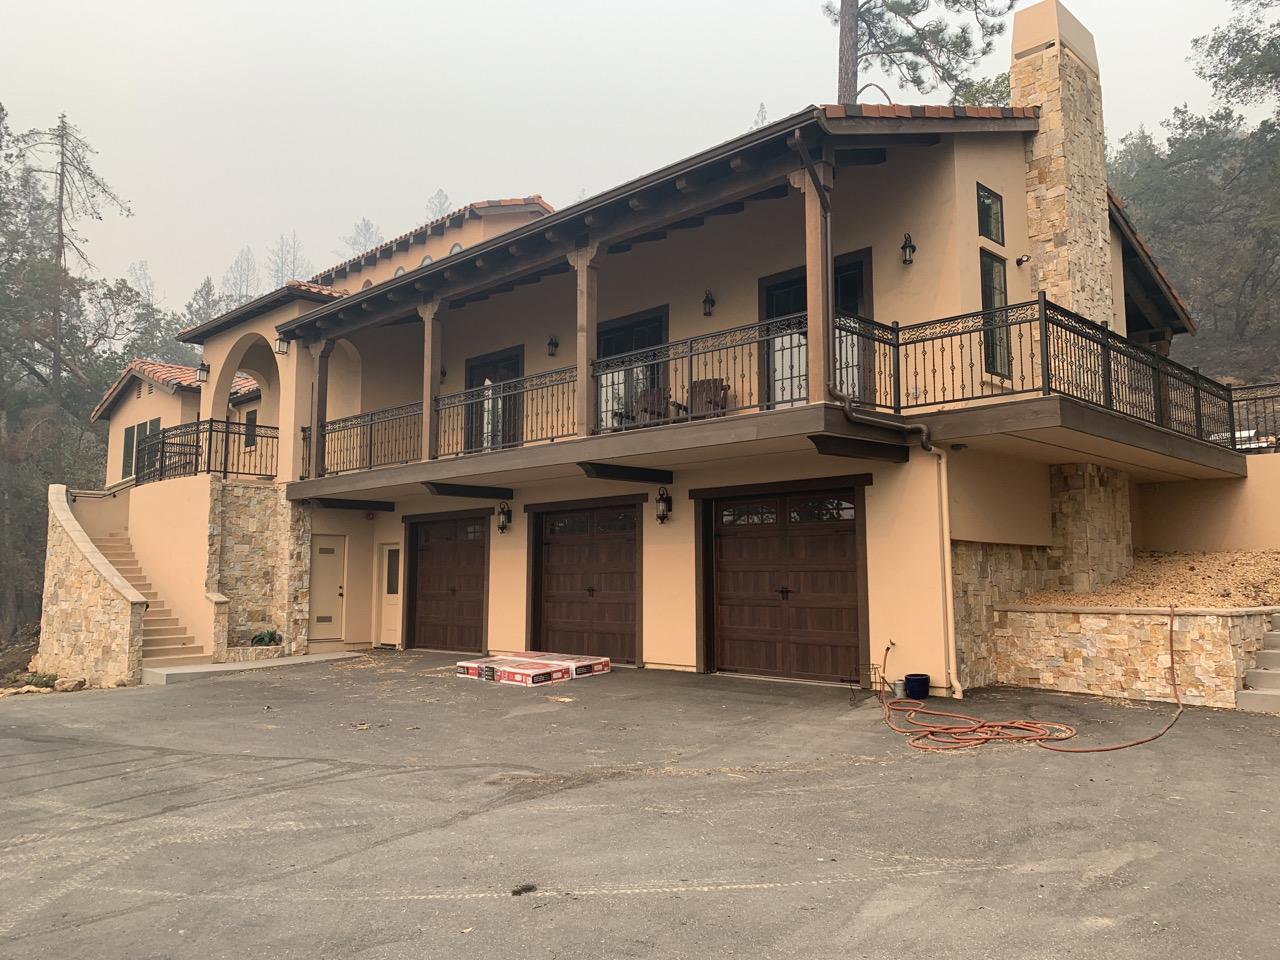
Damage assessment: affected